Shell Key Preserve

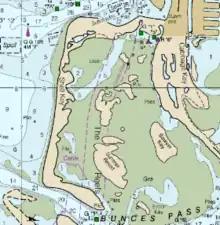
Chart of Shell Key

Shell Key Preserve is an 1,800-acre preserve located on Shell Key in Tierra Verde, Pinellas County in the U.S. state of Florida. The preserve protects sensitive marine habitats and includes one of the county's largest undeveloped barrier islands as well as numerous mangrove islands and expansive sea grass beds.